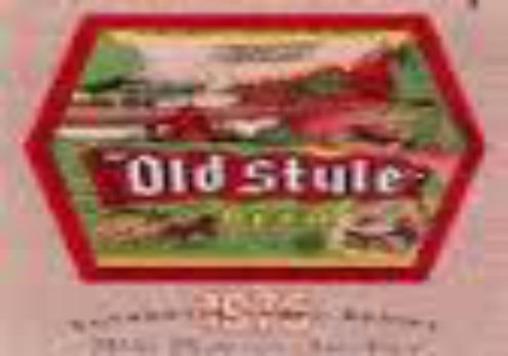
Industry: Food